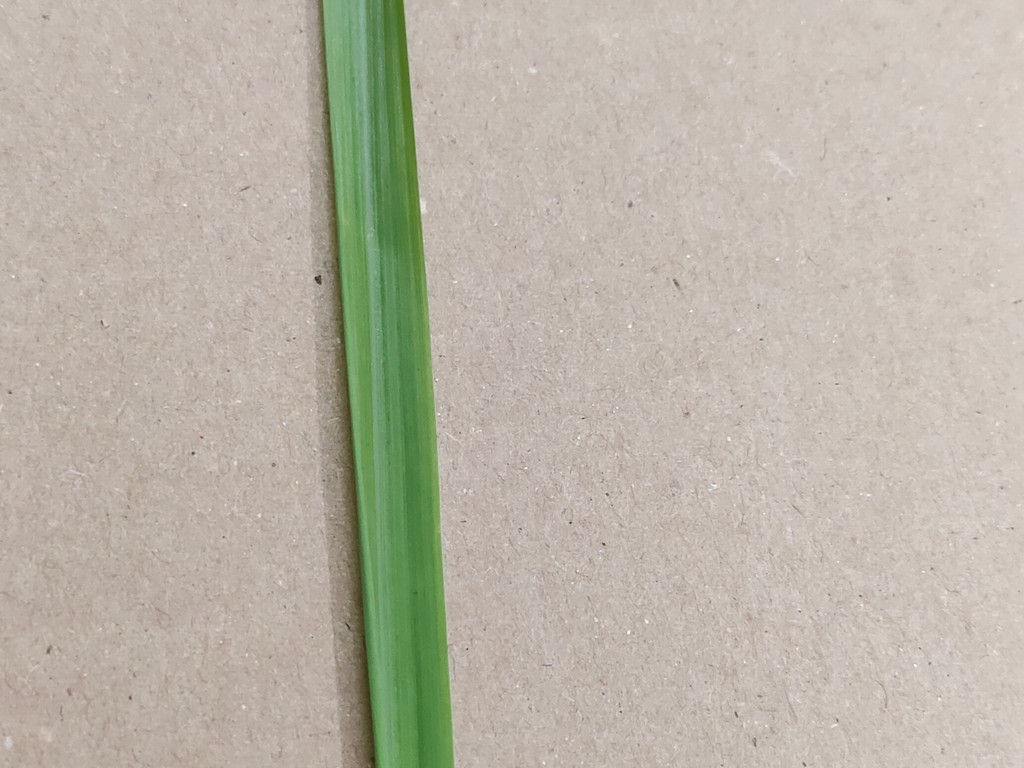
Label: Healthy